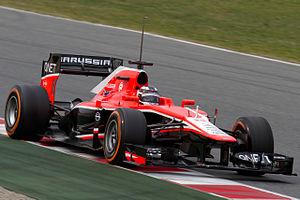
QNet Ltd est une société de vente multiniveau fondée en 1998 par Vijay Eswaran. Elle a été accusée d'être une organisation criminelle internationale par le directeur de l'Agence nationale des investigations financières du Tchad, après plusieurs années d'enquête. Elle propose une variété de produits incluant vacances, produits d'énergie, de gestion du poids, de nutrition, de soins personnels, d'entretien domestique, de luxe et d'accessoires de mode.
Max Chilton, né le 21 avril 1991 à Reigate, est un pilote automobile britannique.